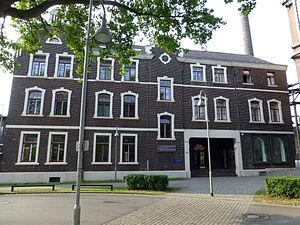
Le parc paysager Duisbourg Nord est un parc paysager d' environ 180 hectares aménagé sur une friche industrielle dans l'arrondissement Meiderich-Beeck à Duisburg, en Rhénanie-du-Nord―Westphalie. Le parc est créé dans le cadre de l'exposition internationale Emscher Park. Localisé sur le site d'une ancienne sidérurgie, le parc paysager est l'un des points d'ancrage de la Route européenne de la culture industrielle et de la Route de la culture industrielle de la Ruhr. Le quotidien britannique The Guardian classe le parc parmi les dix meilleurs parcs urbains du monde aux côtés du High Line, des Buttes-Chaumont, de Hampstead Heath et du Parc Güell.